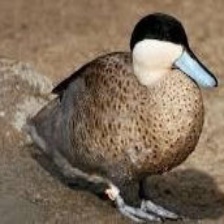
Species: PUNA TEAL
Scientific name: ANAS PUNA
ImageNet parent category: drake